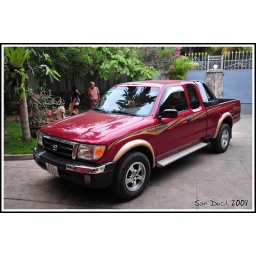
This truck was orginally owned by a person from the State of Washington.